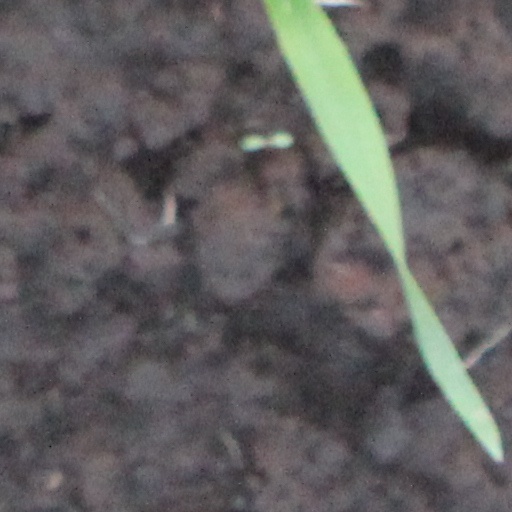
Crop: wheat